American cuisine

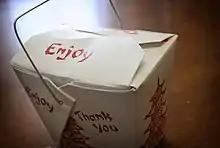
Chinese takeout

Hawaii is often considered to be one of the most culturally diverse U.S. states, as well as being the only state with an Asian-majority population and one of the few places where United States territory extends into the tropics. As a result, Hawaiian cuisine borrows elements of a variety of cuisines, particularly those of Asian and Pacific-rim cultures, as well as traditional native Hawaiian and a few additions from the American mainland.